Seven of Nine

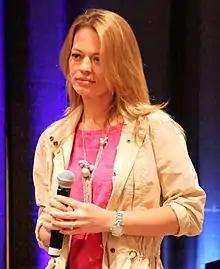
Jeri Ryan, appearing at the Creation "Star Trek" convention in 2010

The initial fan reaction was mixed with some accusing the show of adding her to attract more 18–35 male audience members, which was denied by Braga. The character's attire, numerous form-fitting catsuits with distinct rib-lines and a high stiff neck, was criticized by veteran "Star Trek" writer/producer Ronald D. Moore, who felt she should have a more Borg-like appearance. Her outfit also annoyed some who felt that it was an attempt by the show's creators to make her sexually appealing to some viewers, without any storyline purposes intended. Keith DeCandido of "Tor.com" was critical of the hair and costume which "for reasons that have absolutely nothing to do with the character and everything to do with external factors" but that Ryan's performance manages to elevate matters, and give Seven a compelling journey. Ryan was surprised at the immediate fan reaction on the Internet, as there was a full website devoted to her, created only six days after her casting.